Buttan Singh

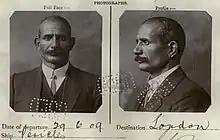
Photograph (1909) of Singh

Involving the dictation test issued under Australia's "Immigration Restriction Act 1901", on 28 June 1909 from Western Australia, Singh was issued a certificate to exempt him from the test should he return to Australia. At this time he was described as height, dark complexion, black hair, black eyes, and a 'thick set build'. Having already competed with Peter Bannon and Massa Singh, he departed for London on 29 June 1909 on board the short-lived , returning on the SS "Roon", disembarking at Fremantle on 17 June 1912.